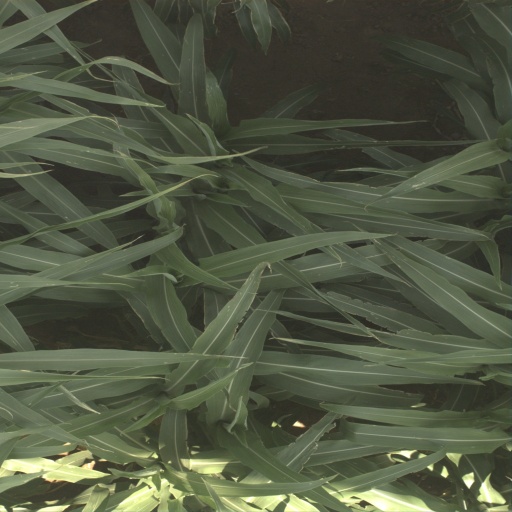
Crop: sorghum